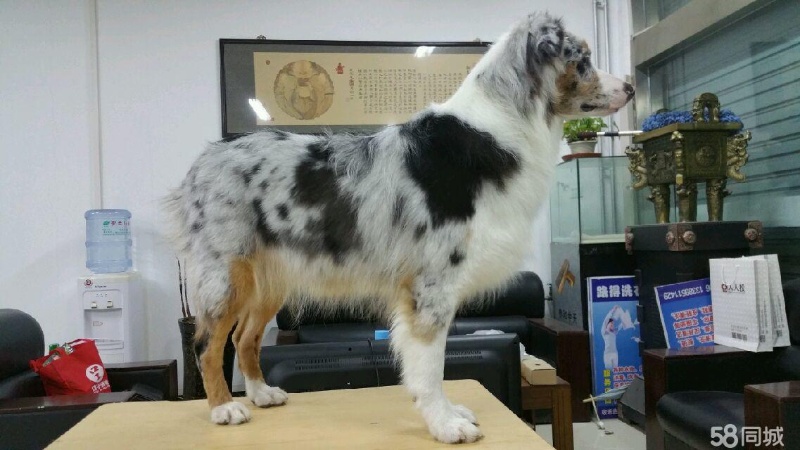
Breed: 245-n000098-Australian_Shepherd